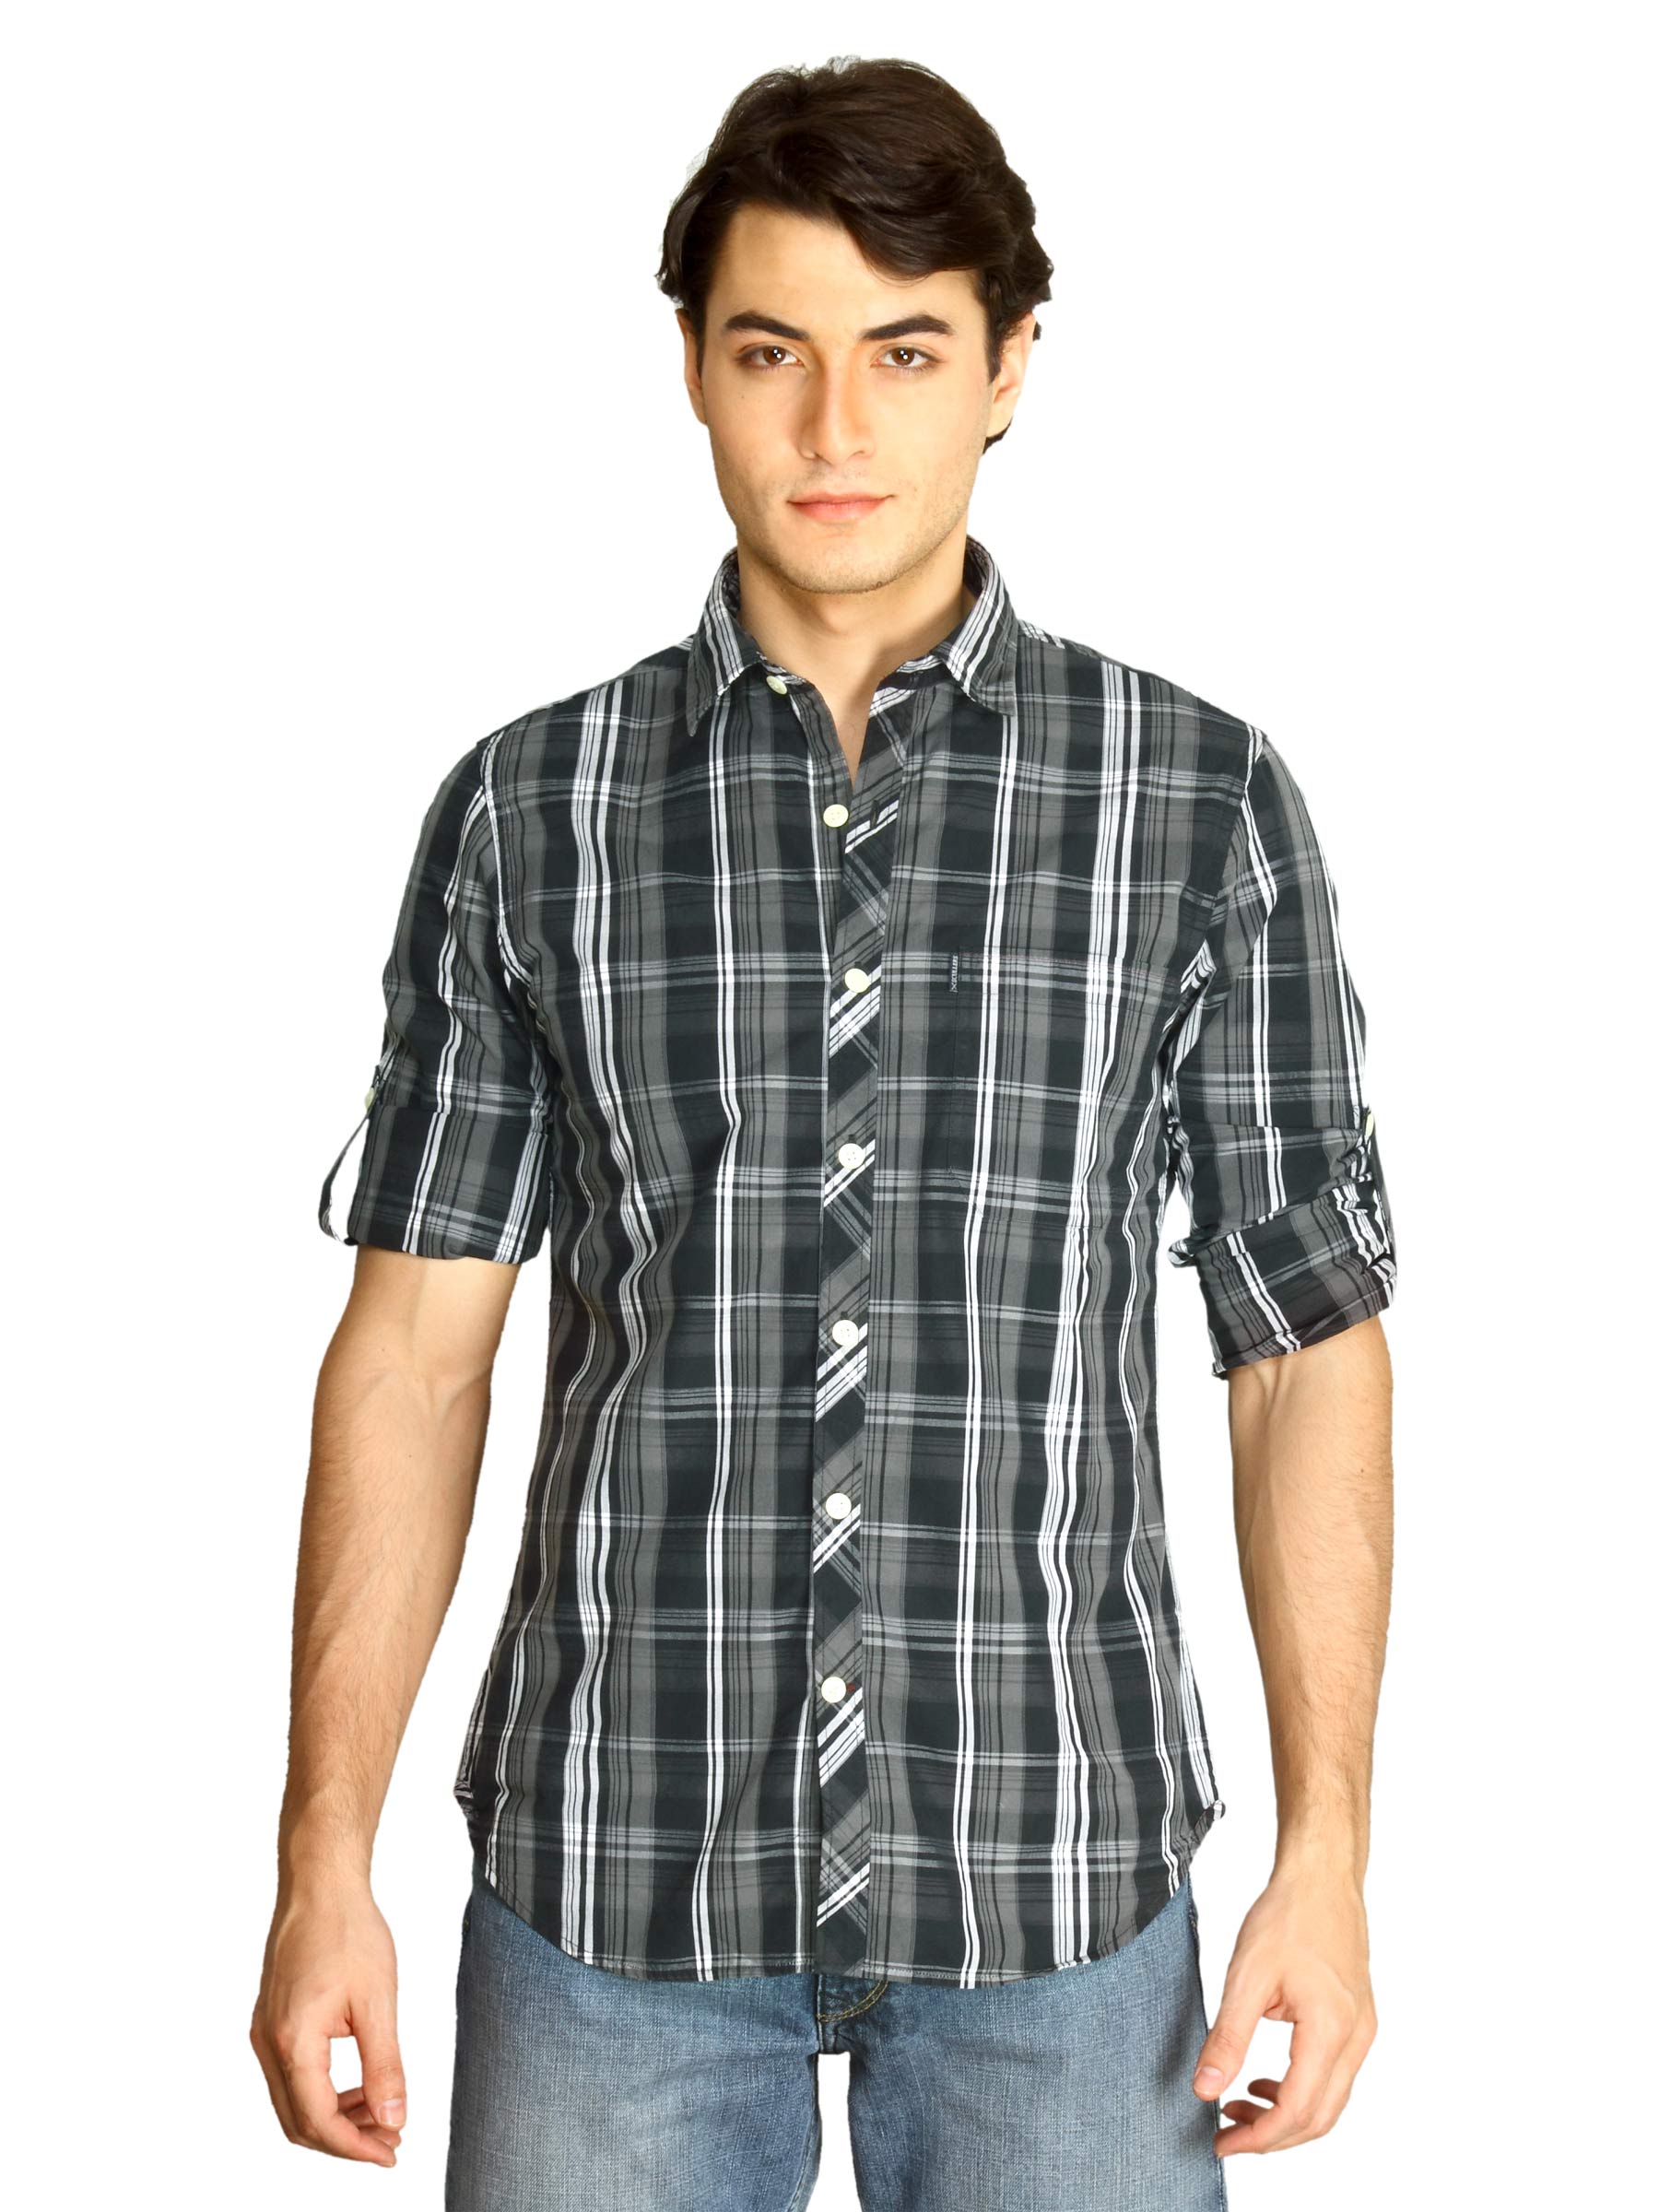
Scullers Men Scul Black White Shirt
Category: Apparel / Topwear / Shirts
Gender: Men
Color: Black
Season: Fall 2011
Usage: Casual